Cordis (band)

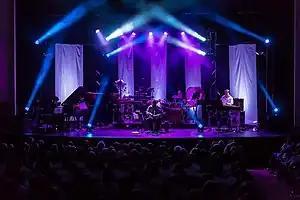
Cordis performing live at Culver Theatre, Culver, IN.

Cordis is an American progressive chamber music group featuring "an original combination of custom-made and traditional ethnic instruments." The band's primary lineup consists of Richard Grimes on cimbalom, Jeremy Harman on cello, Jeremiah Cossa on keyboard, Hayes Cummings on guitar, and Andrew Beall on percussion. The band also makes use of ethnic instruments such as the electric mbira or African thumb piano, as well as household objects repurposed as musical instruments — for example, Beall utilized a Tibetan prayer bowl and "a big metal vase which looks like a space ship" as percussion instruments on the album "Seams."